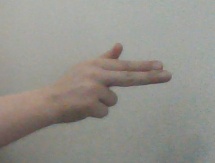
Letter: ghain